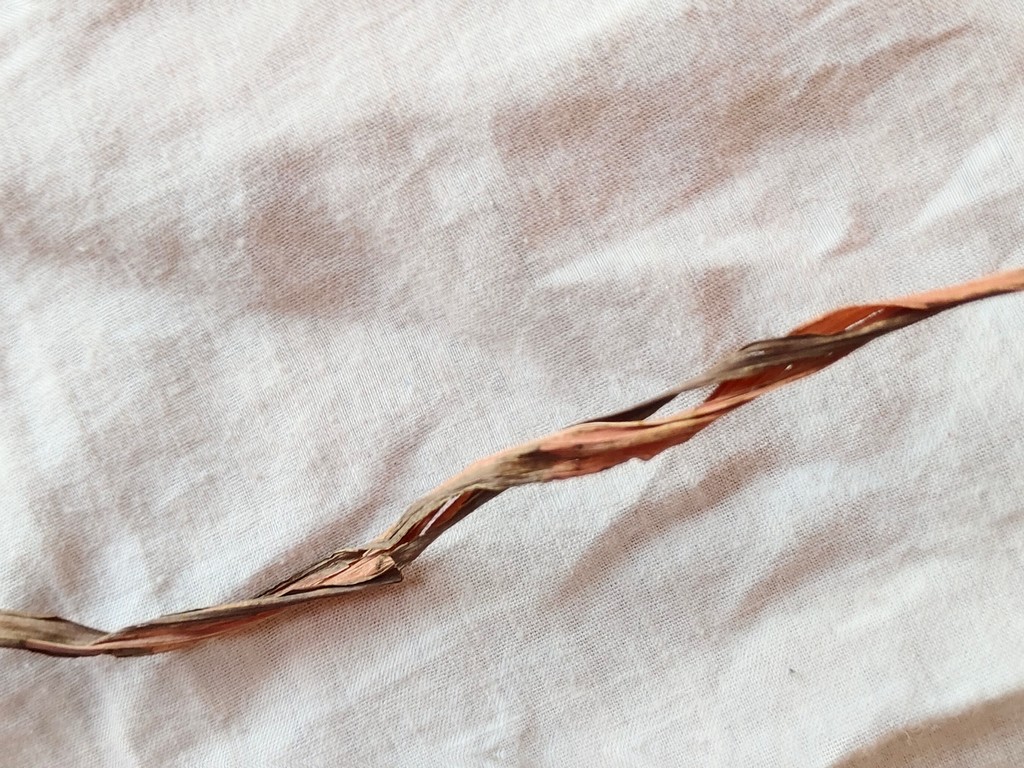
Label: Dried